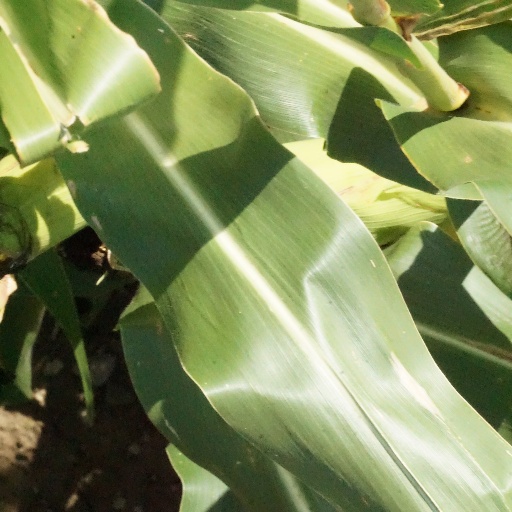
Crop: maize; corn